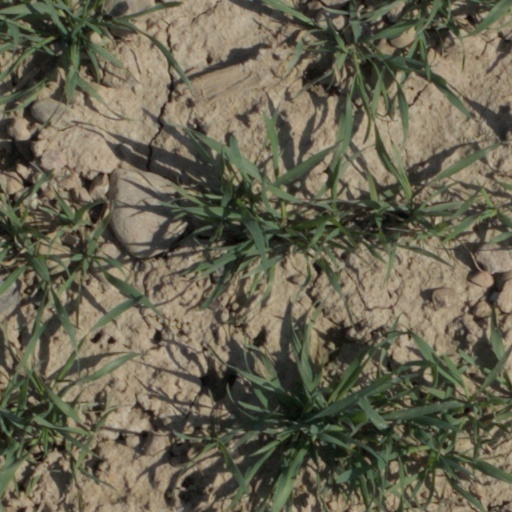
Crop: wheat